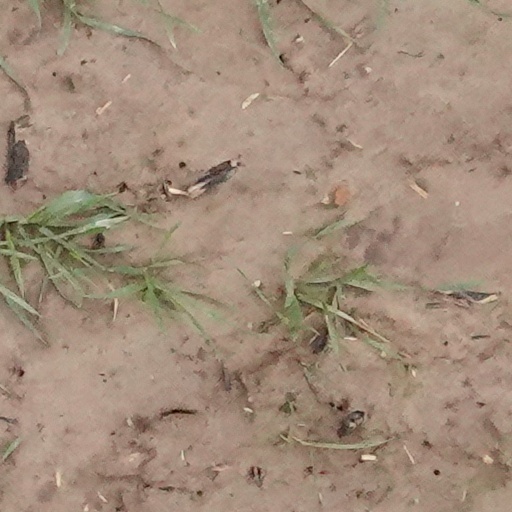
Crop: wheat